White Chamber (film)

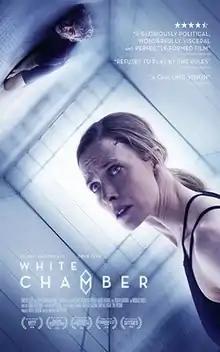
Theatrical release poster

White Chamber is a 2018 British science-fiction horror film written and directed by Paul Raschid. It stars Shauna Macdonald and Oded Fehr. The film is about a woman, Dr. Elle Chrysler (Macdonald), who wakes up to find herself in a white chamber, where she is tortured for information that she claims to not have.